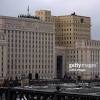
Label: Pantsir-S1